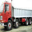
Label: truck